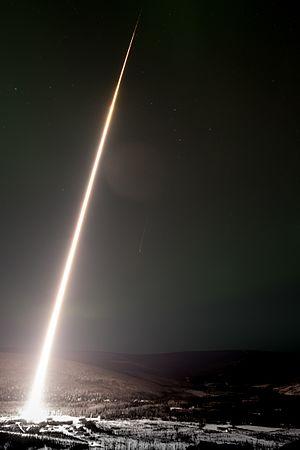
Poker Flat Research Range est une base de lancement de fusées-sondes située dans l'état américain de l'Alaska aux États-Unis. La base se trouve à 50 km au nord est de la ville de Fairbanks.
La Black Brant est une fusée-sonde canadienne construite depuis 1959 en plusieurs versions.